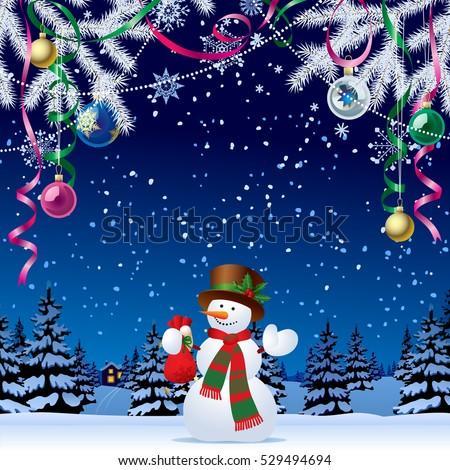
snowman with a red small sack of gifts against the night winter forest in snow under decorations .